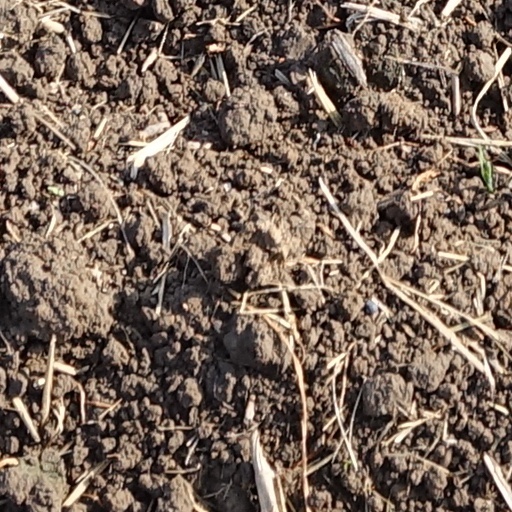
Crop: wheat